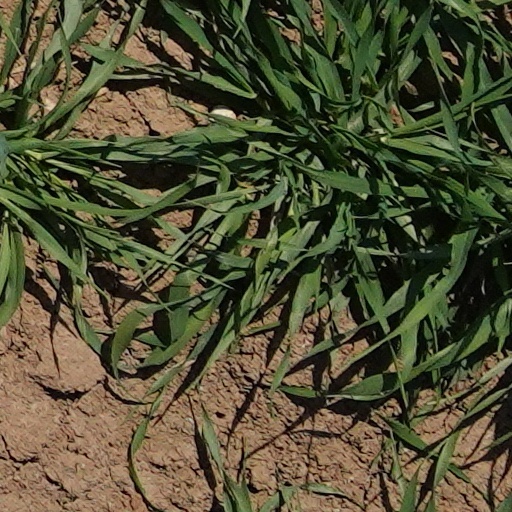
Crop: wheat